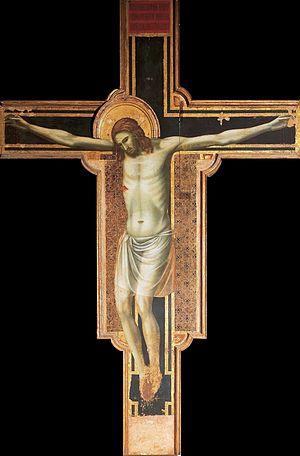
Le temple Malatesta ou temple de Malatesta est le nom communément donné à la cathédrale de Rimini, portant le titre de Santa Colomba. Il abrite les tombeaux de la famille de Sigismond Malatesta.
Le Crucifix de Giotto à Rimini est un crucifix de procession peint a tempera et or sur panneau de bois, réalisé en vers 1301, et exposé au Temple Malatesta, à Rimini en Italie.
Cette page est une liste des œuvres de Giotto, plus précisément Giotto di Bondone ou Ambrogiotto di Bondone, peintre, un sculpteur et architecte italien du Trecento, dont les œuvres sont à l'origine du renouveau de la peinture occidentale. C'est l'influence de sa peinture qui va provoquer le vaste mouvement de la Renaissance à partir du siècle suivant.